Finnish Defence Intelligence Agency

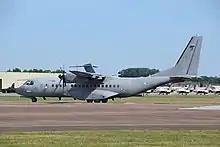
CASA C-295 operated by the Finnish Defence Intelligence Agency

The Finnish Defence Intelligence Agency is subordinate to the Intelligence Division of Defence Command and its self-stated tasks include analysing military strategies, gathering geospatial and meteorological intelligence, training Defence Forces and partner staff, such as police or border guard, as well as supporting peacekeeping operations, such as Finnish deployments to the War in Afghanistan, with information services. News reports and other independent sources usually describe it as the main SIGINT, GEOINT and IMINT agency of the Finnish military.